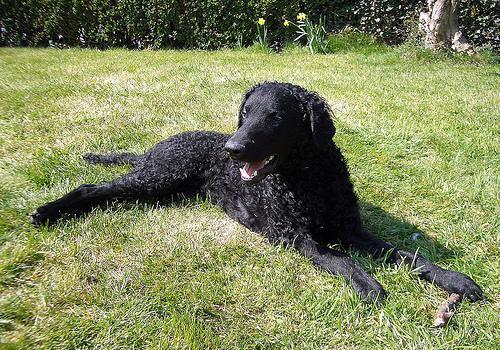
curly-coated_retriever